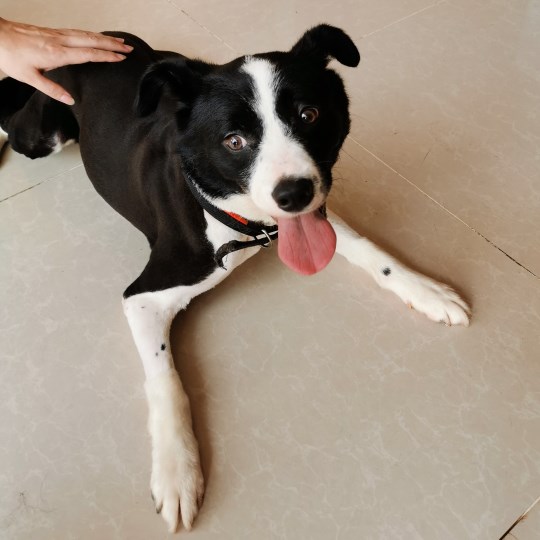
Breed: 2594-n000109-Border_collie